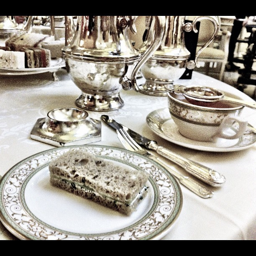
THERE ARE A LOT OF SILVER PEICES ON THE TABLE
An elegant set of silver ware with food displayed.
a close up of a plate of food on a table
A table with silver tea set on a white table cloth.
A moldy piece of cheese is on a plate with other fancy dishes.